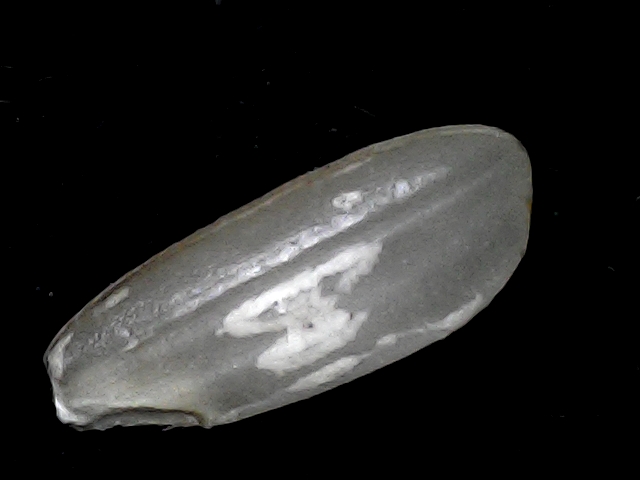
Rice variety: BD91